Pumpman

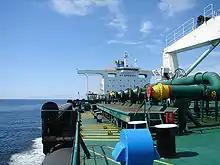
Pumpmen also maintain the cargo lines and connection manifolds.

The pumpman's job has three aspects: repairing equipment when it breaks, monitoring equipment to ensure it is working, and maintaining equipment to prevent breakage. Many organizations, such as the United States Navy use planned- and preventive-maintenance systems to guide the pumpman in identifying and scheduling required maintenance actions.